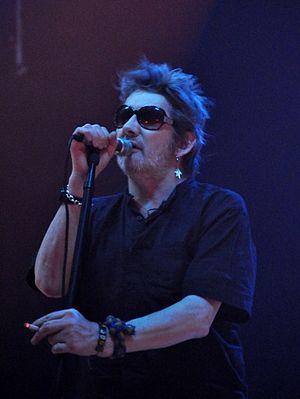
La chronologie du rock, présente les principaux événements de ce genre musical et des différents courants qui en sont issus.